Joyce Nicholson

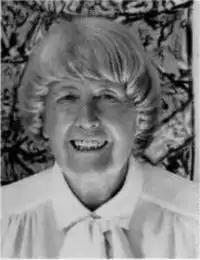
Joyce Nicholson

Joyce Nicholson (née Thorpe) (1 June 1919 – 30 January 2011) was an Australian author and businesswoman.